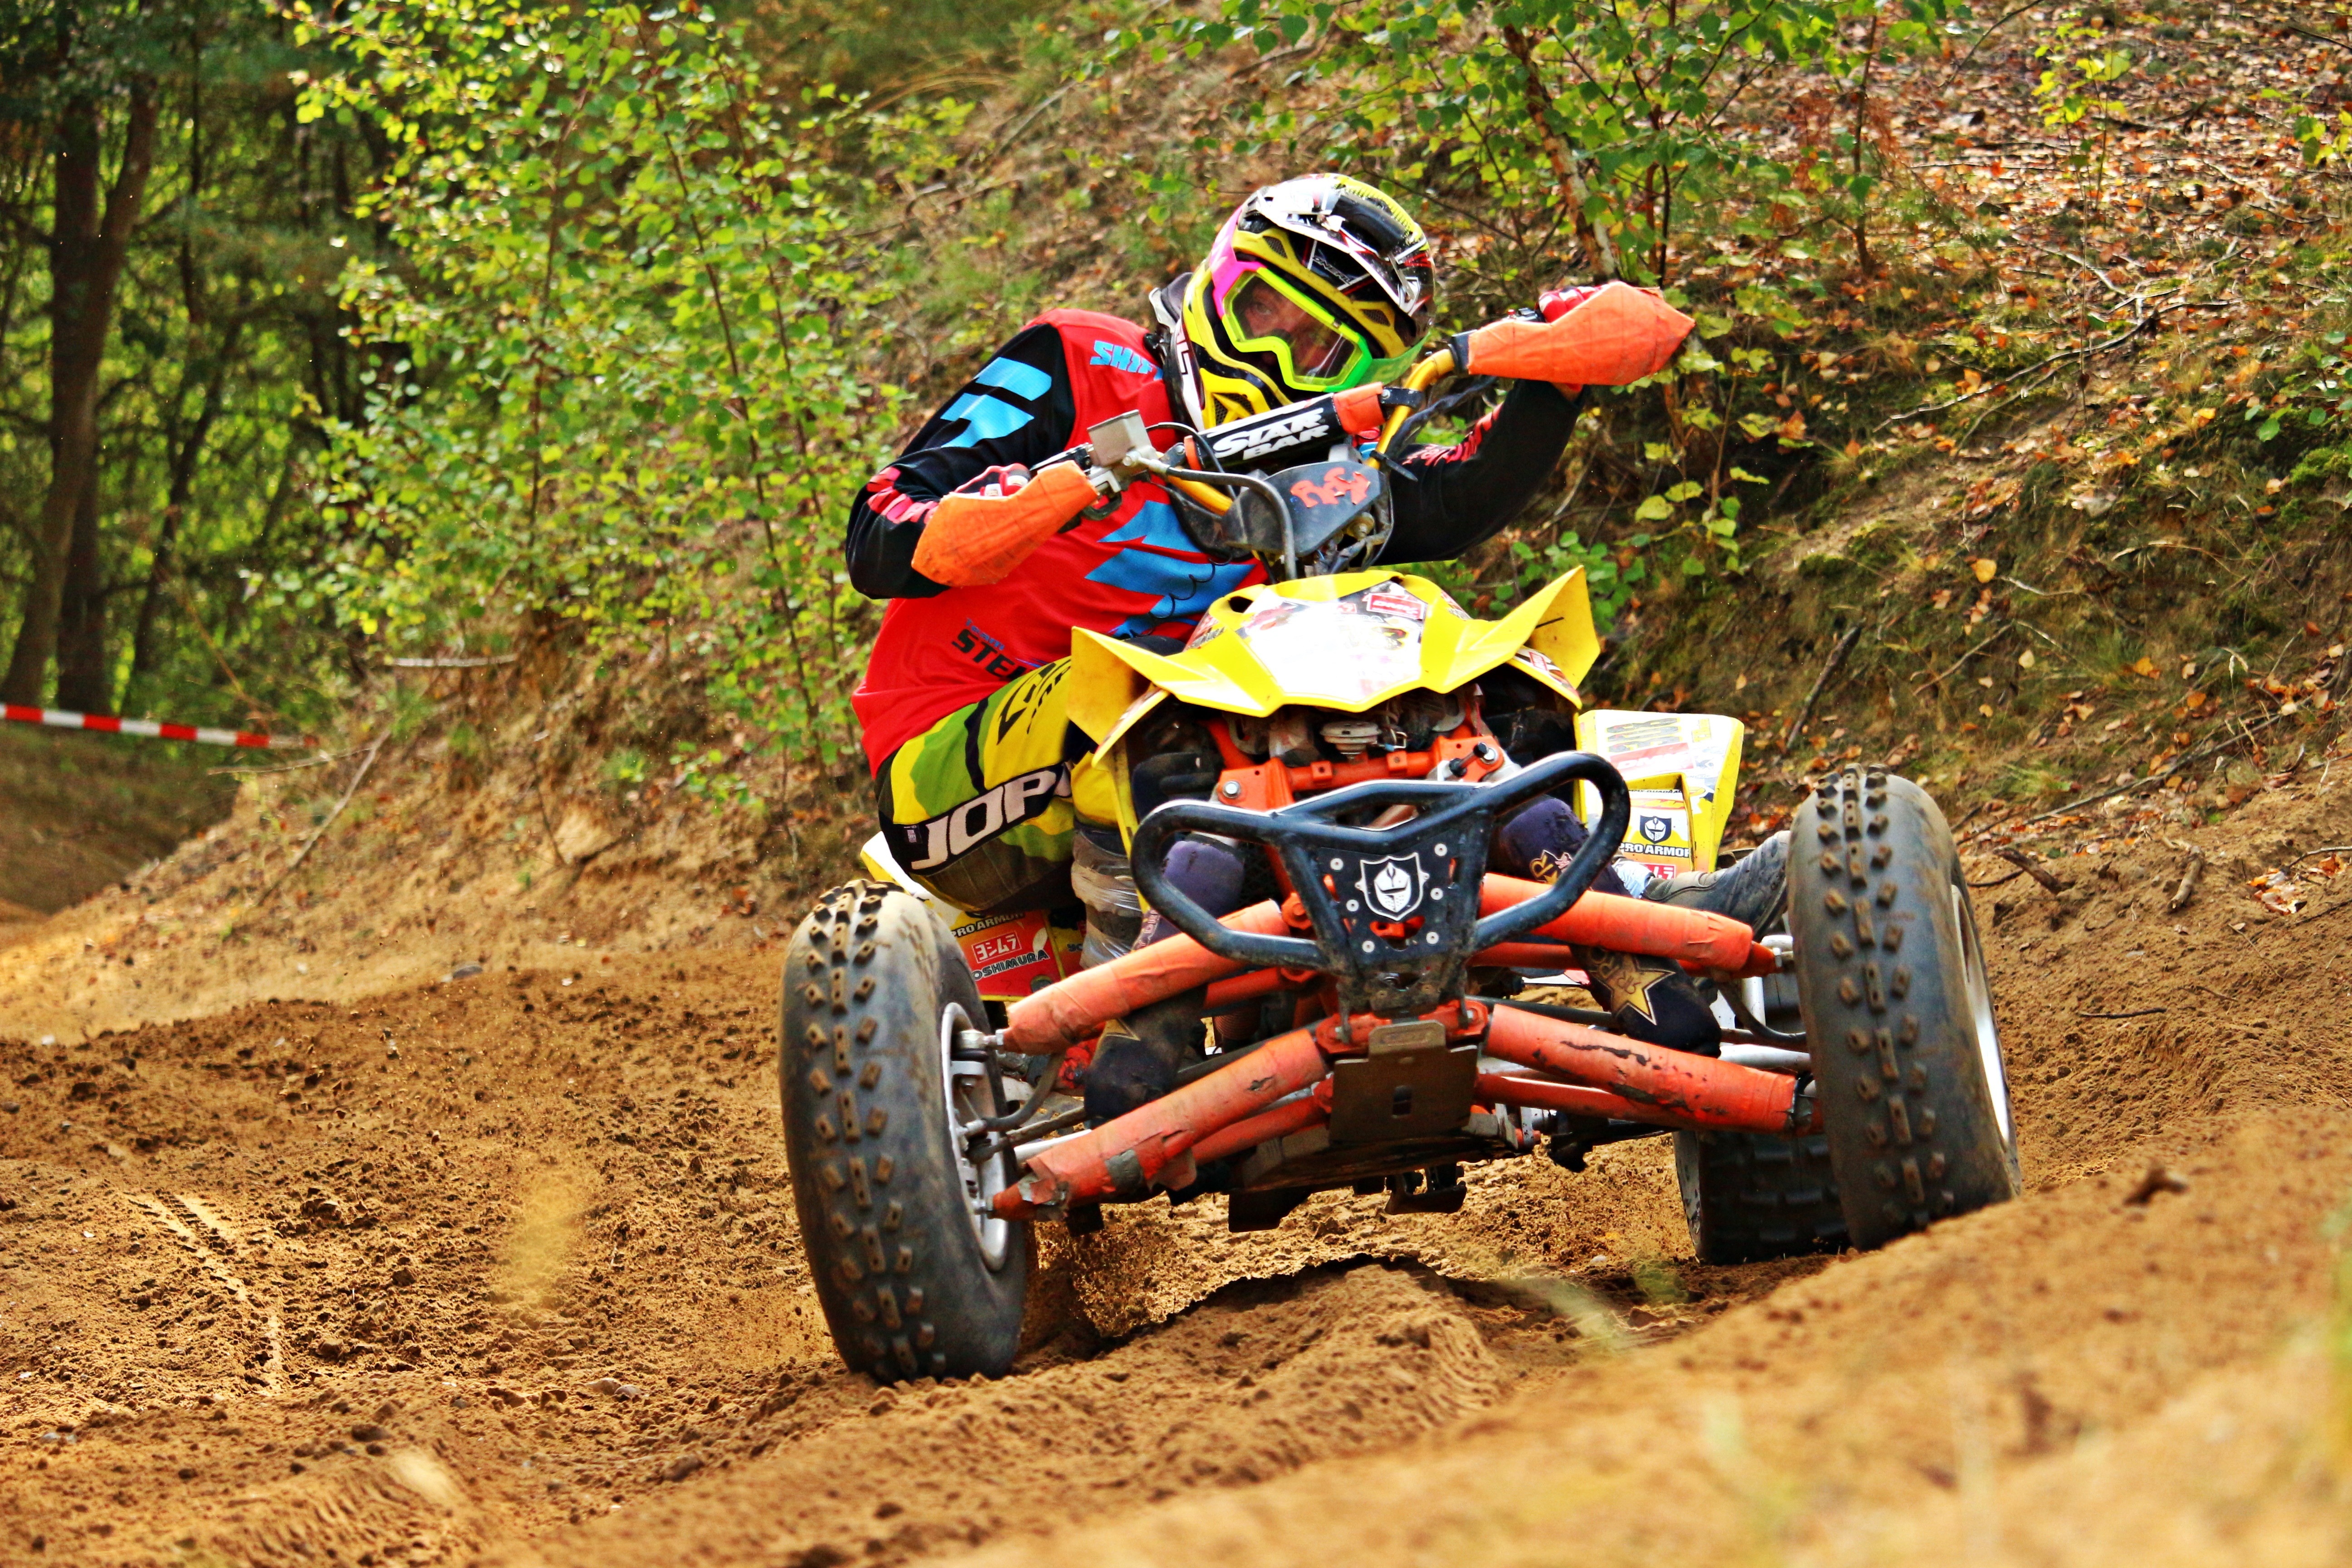
curve, vehicle, motorcycle, motocross, soil, cross, extreme sport, race, sports, racing, quad, motorsport, atv, enduro, motocross ride, motorcycle sport, all terrain vehicle, motorcycle racing, off roading, endurocross, off road racing